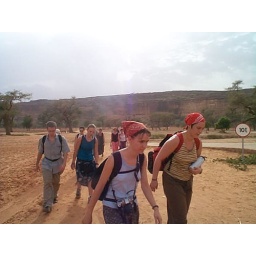
Dogon country. You can see a road in the background... but don't be fooled, there weren't any cars